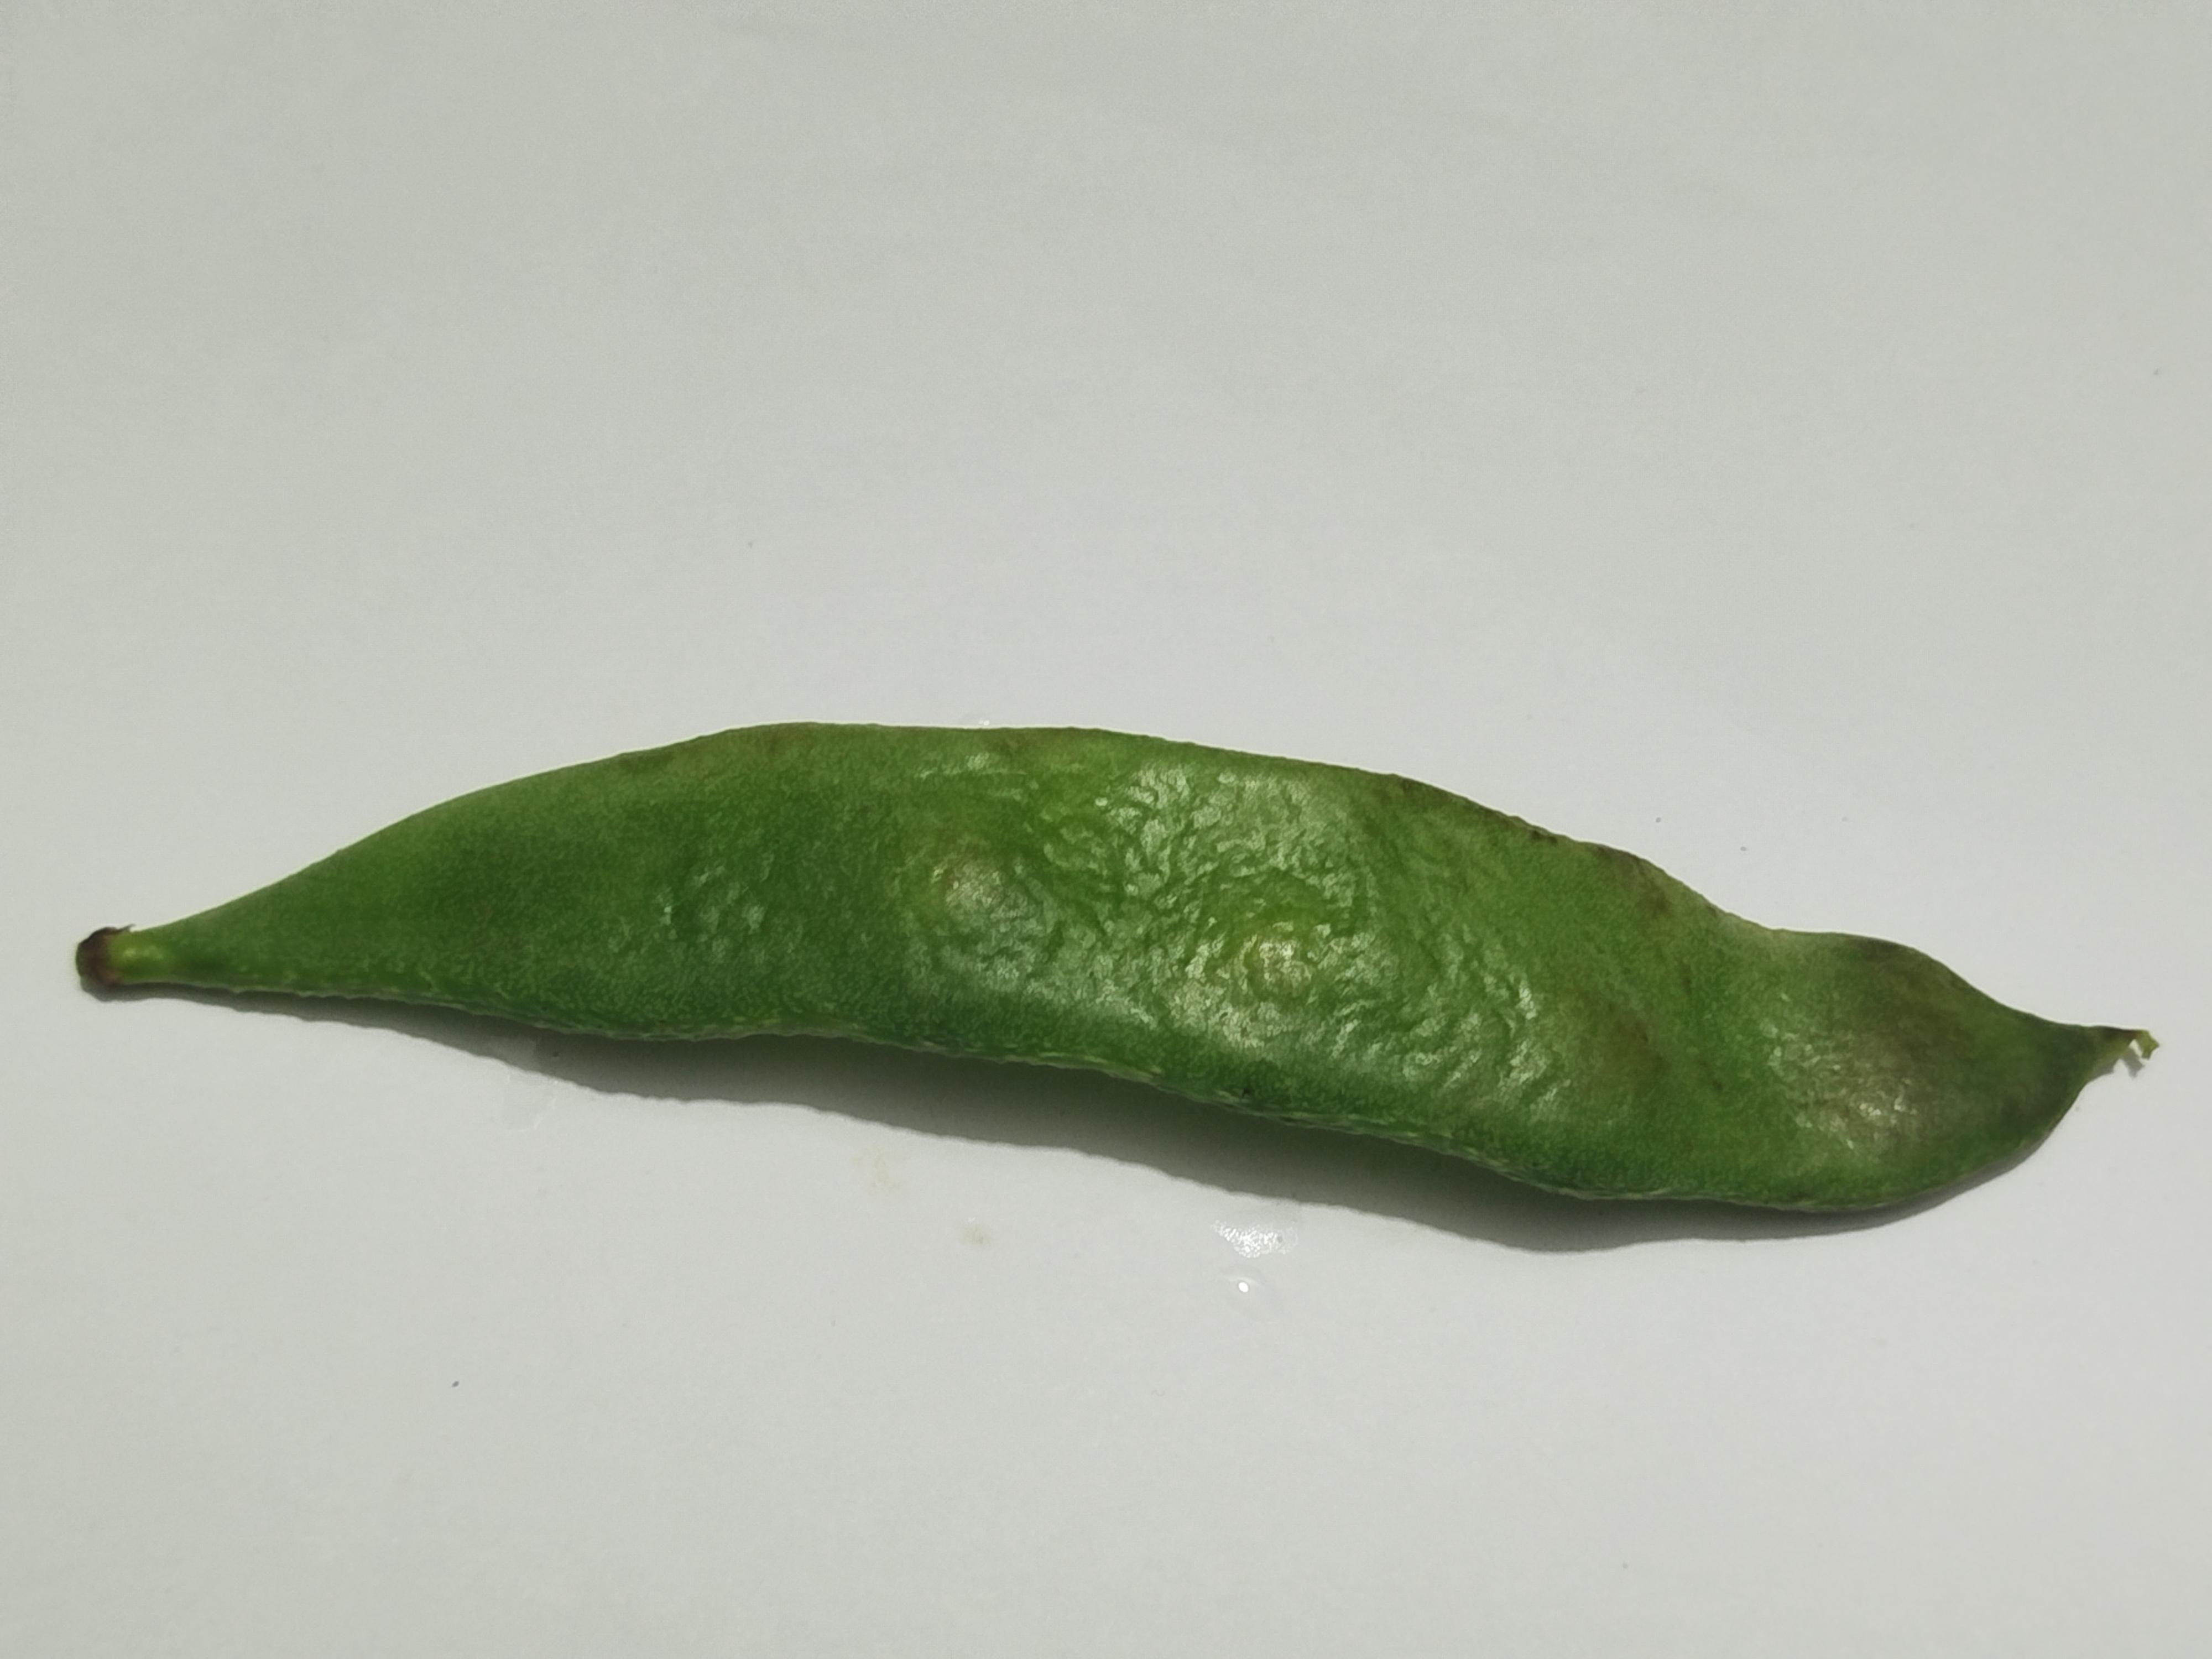
Label: Bean